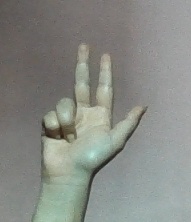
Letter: al